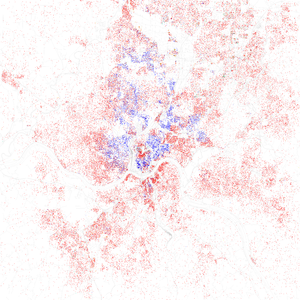
Cincinnati est une ville des États-Unis située dans le sud-ouest de l'État de l'Ohio, sur la rive droite du fleuve Ohio. Au recensement de 2010, il s'agissait de la troisième ville de l'Ohio avec 296 943 habitants. La zone métropolitaine qui s'étend dans l'Ohio et les États voisins de l'Indiana et du Kentucky comptait 2 130 151 habitants, soit la 27ᵉ des États-Unis et première de l'Ohio. La ville est historiquement un important centre industriel et d'immigration ; la communauté noire y représente plus d'un tiers de la population.